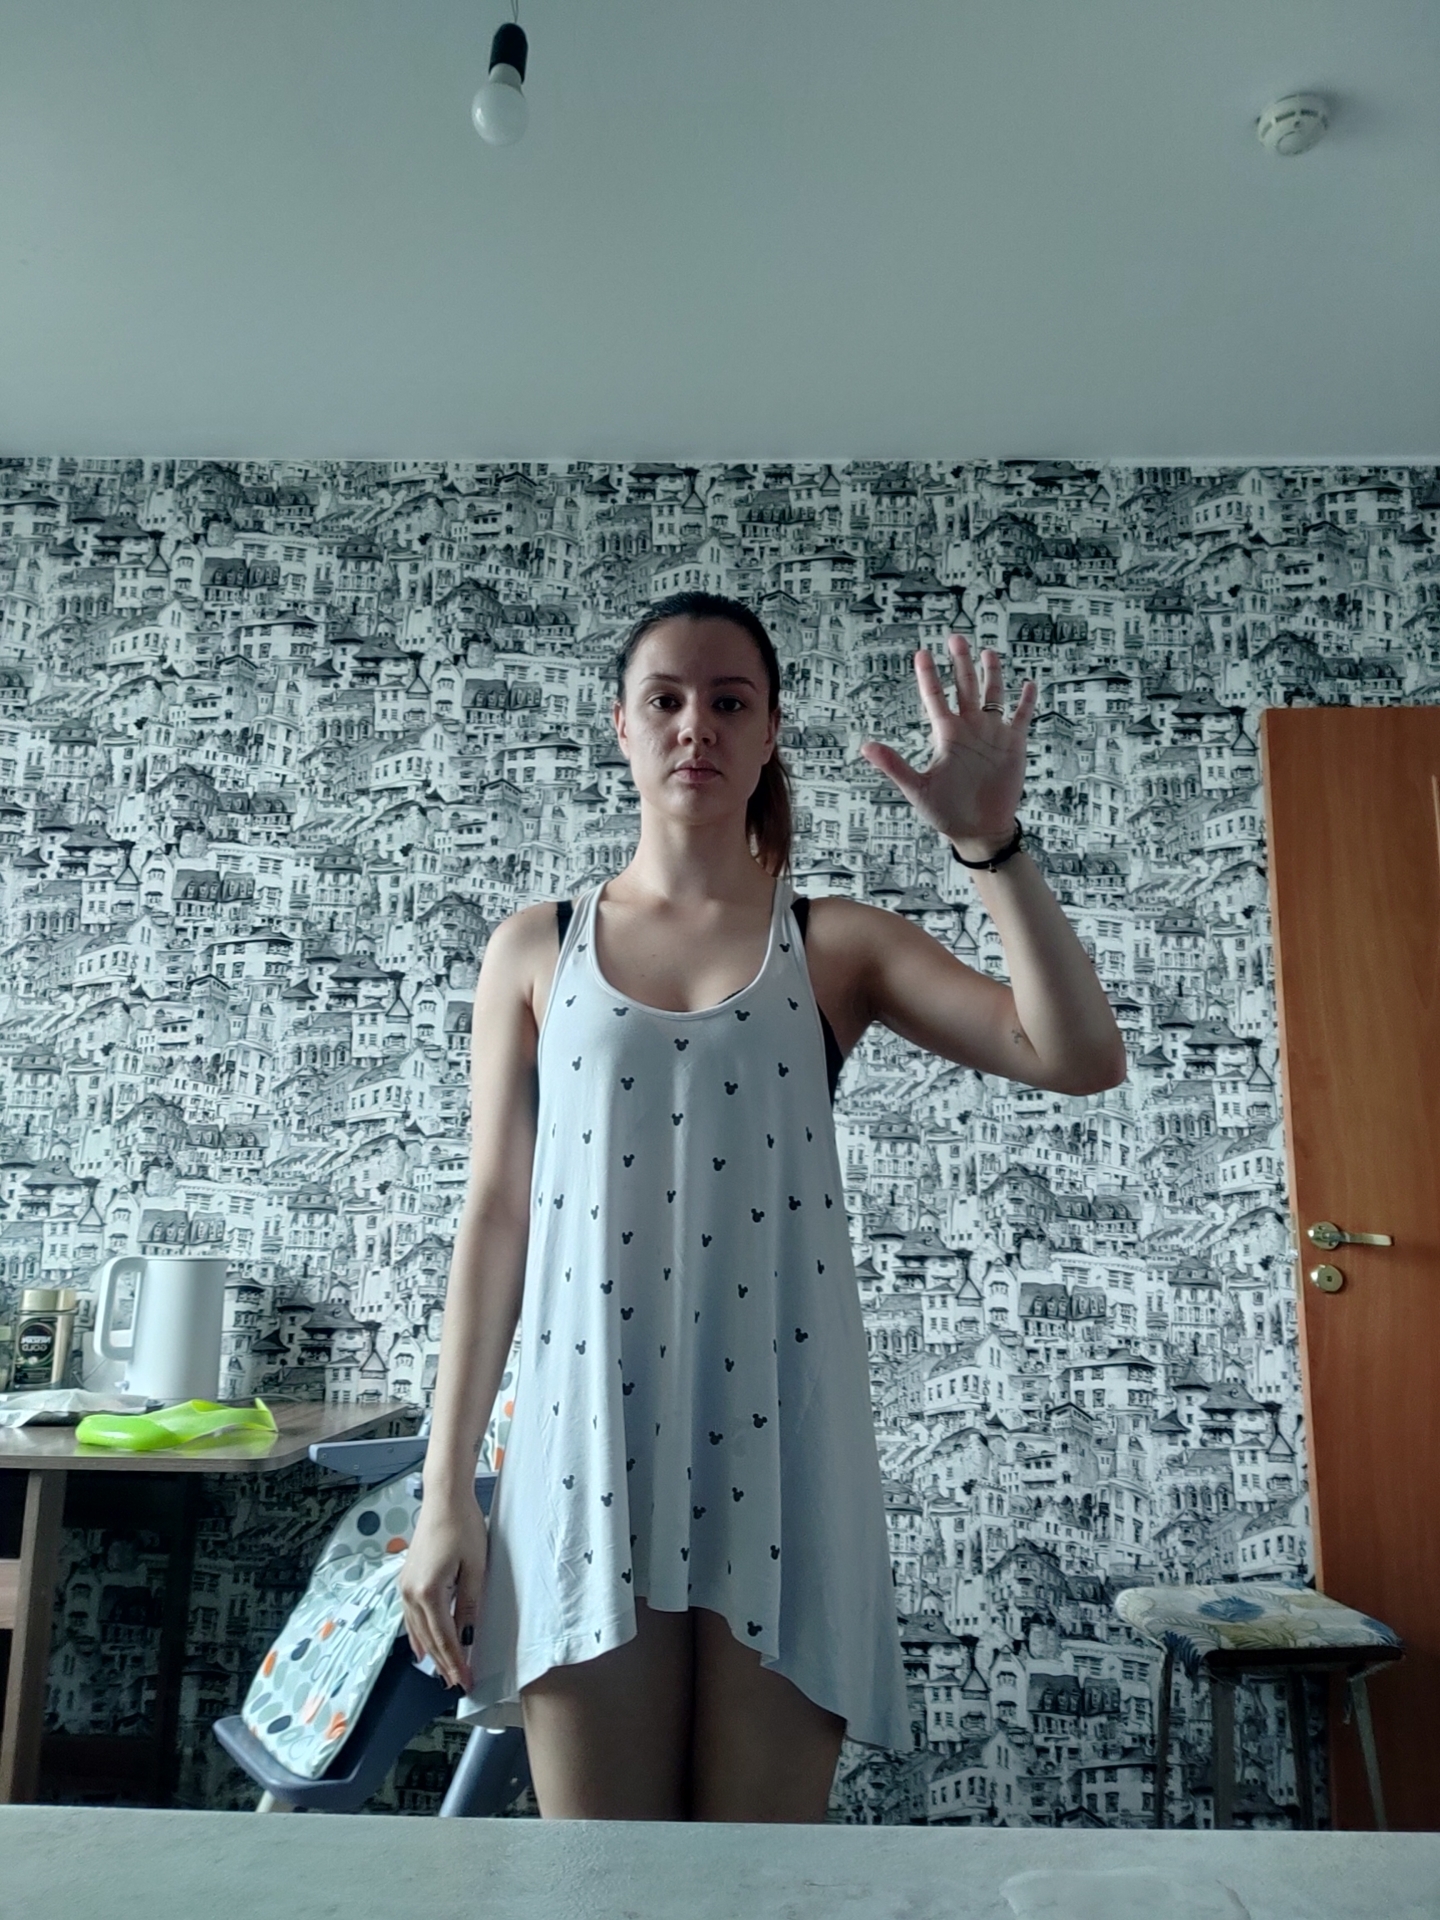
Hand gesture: palm